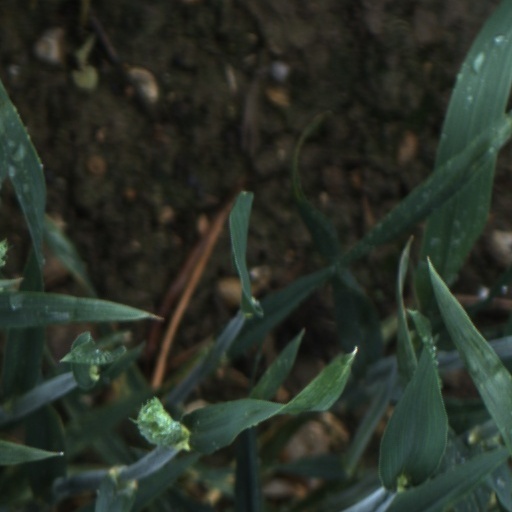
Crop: wheat